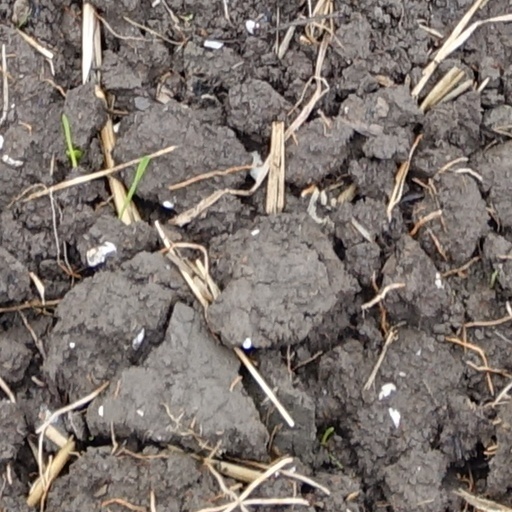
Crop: wheat